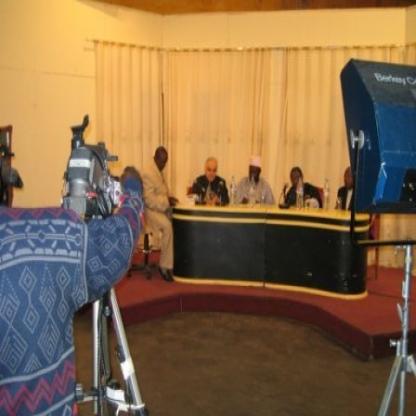
Scene: Indoor